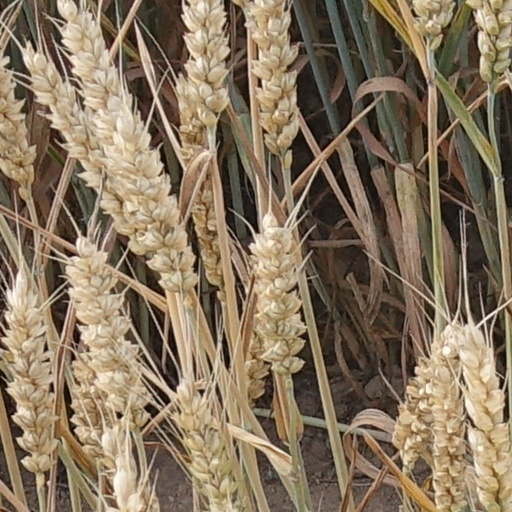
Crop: wheat